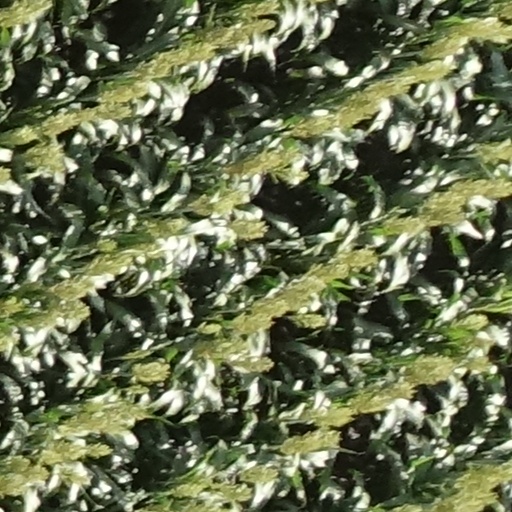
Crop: sorghum